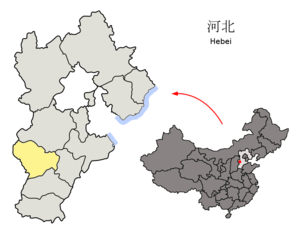
Shijiazhuang est la capitale de la province du Hebei en Chine. On y parle le dialecte de Shijiazhuang du mandarin jilu. Shijiazhuang est une ville depuis 1939. Elle porte le nom Shijiazhuang depuis 1947, après s'être appelée Shimen. Shijazhuang est une ville relativement récente, créée dans les années 1950 et devenue la capitale de la province du Hebei dans les années 1970. Elle est connue comme la capitale la plus polluée de Chine. Elle compte dans la ville seule 2 millions d'habitants, son agglomération en compte plus de 9 et près de 13 dans son aire urbaine